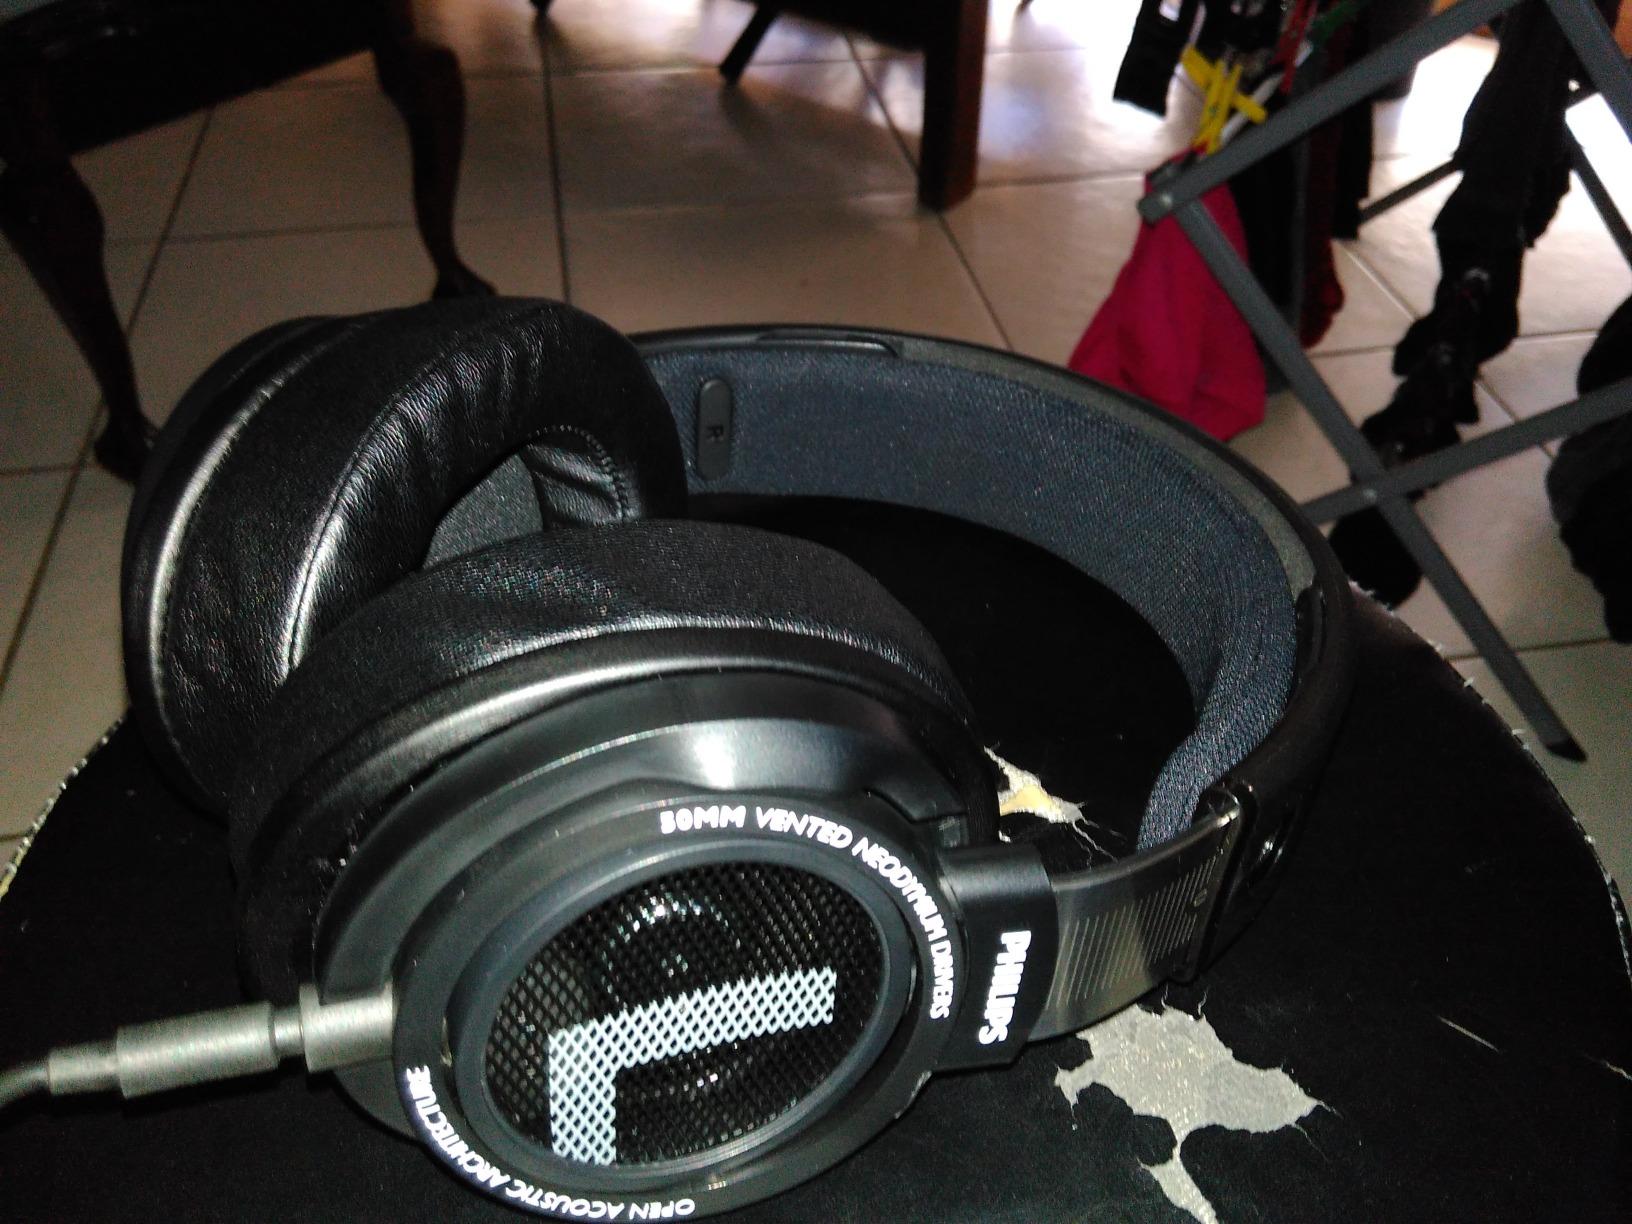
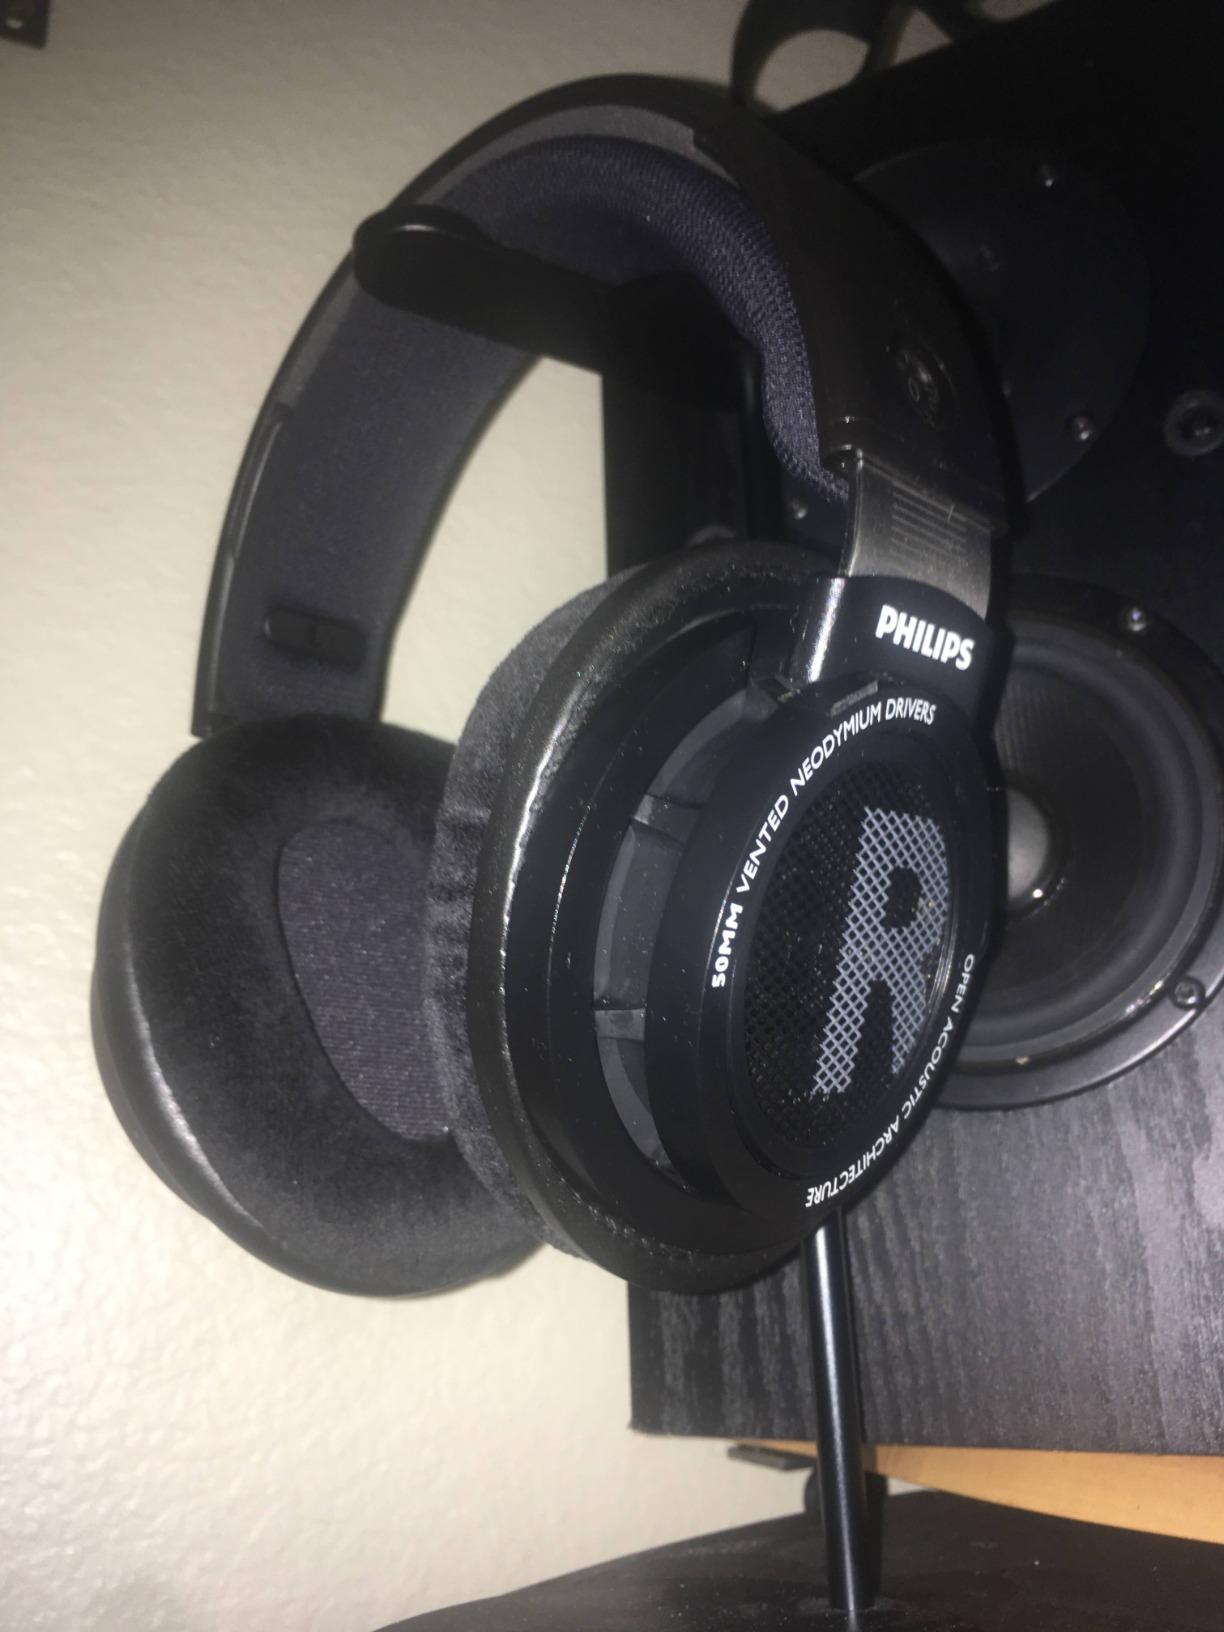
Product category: headphones
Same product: yes